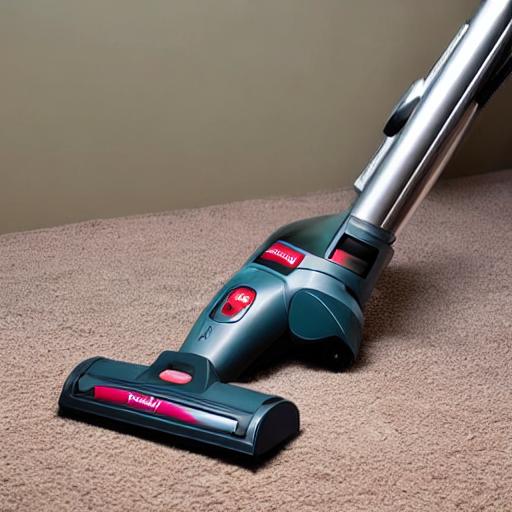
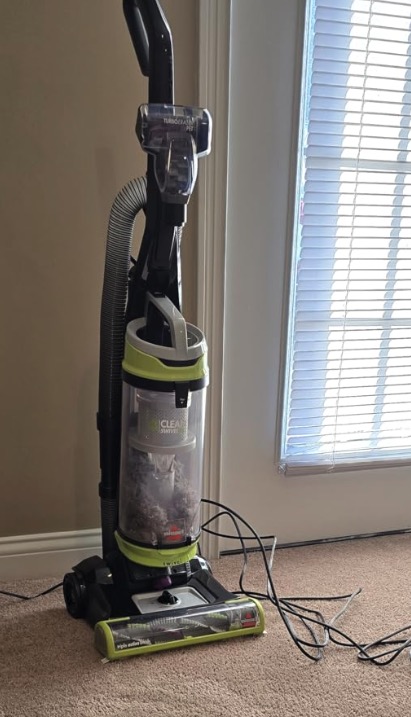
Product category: items_vacuum
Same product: no